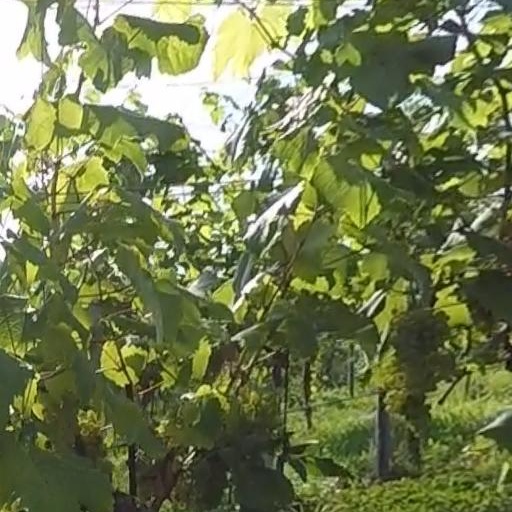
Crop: grape